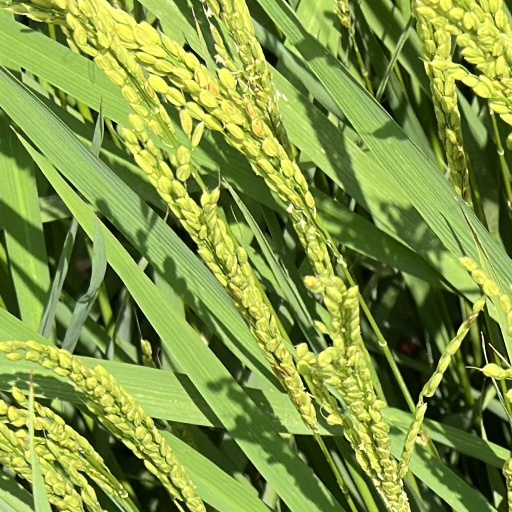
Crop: rice